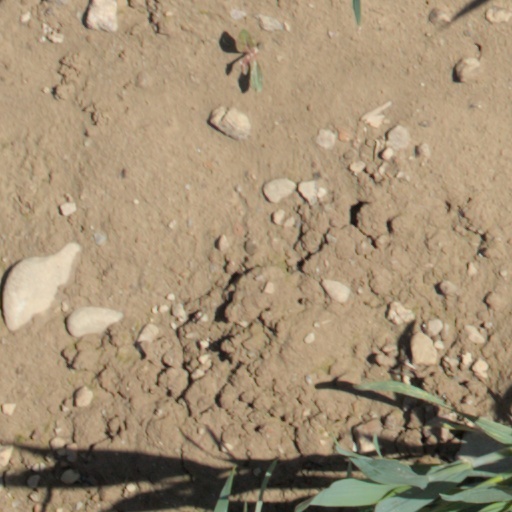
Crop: wheat